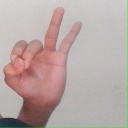
अक्षर: ण